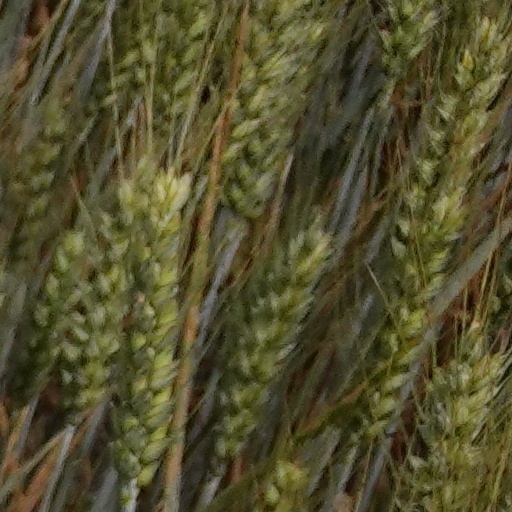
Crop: wheat